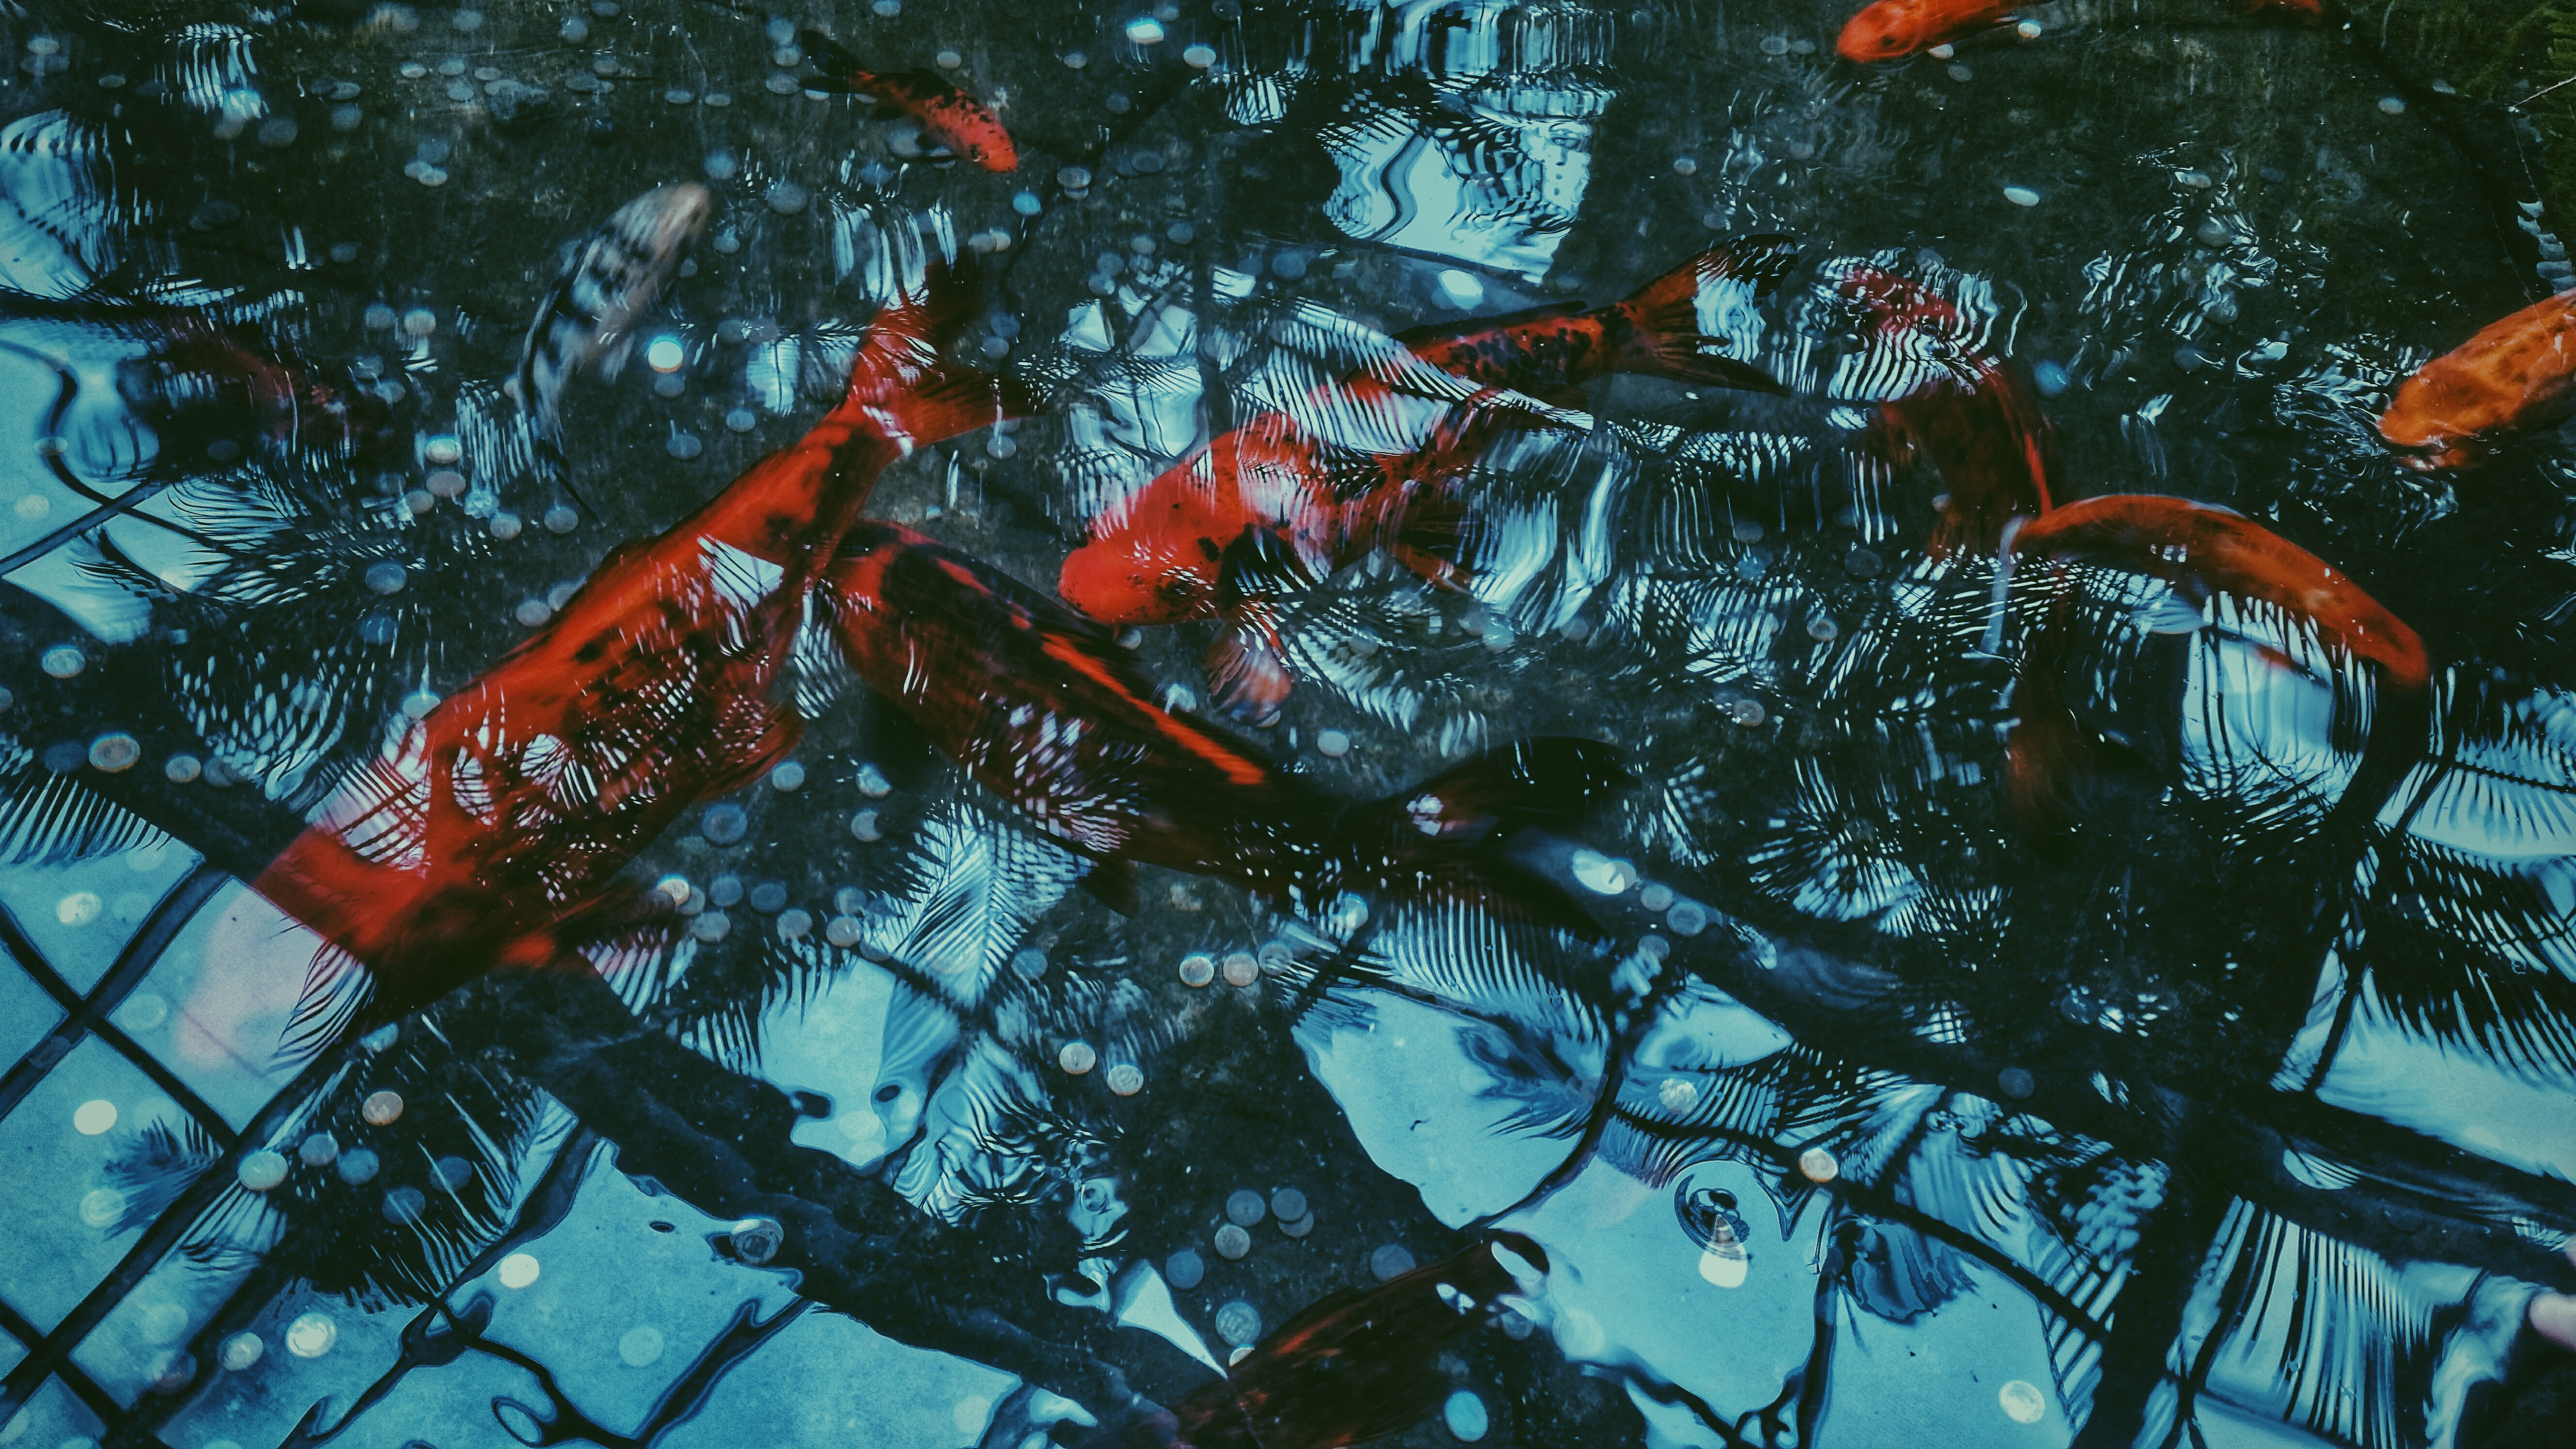
pond, underwater, reflection, jungle, biology, fish, invertebrate, koi, screenshot, marine biology